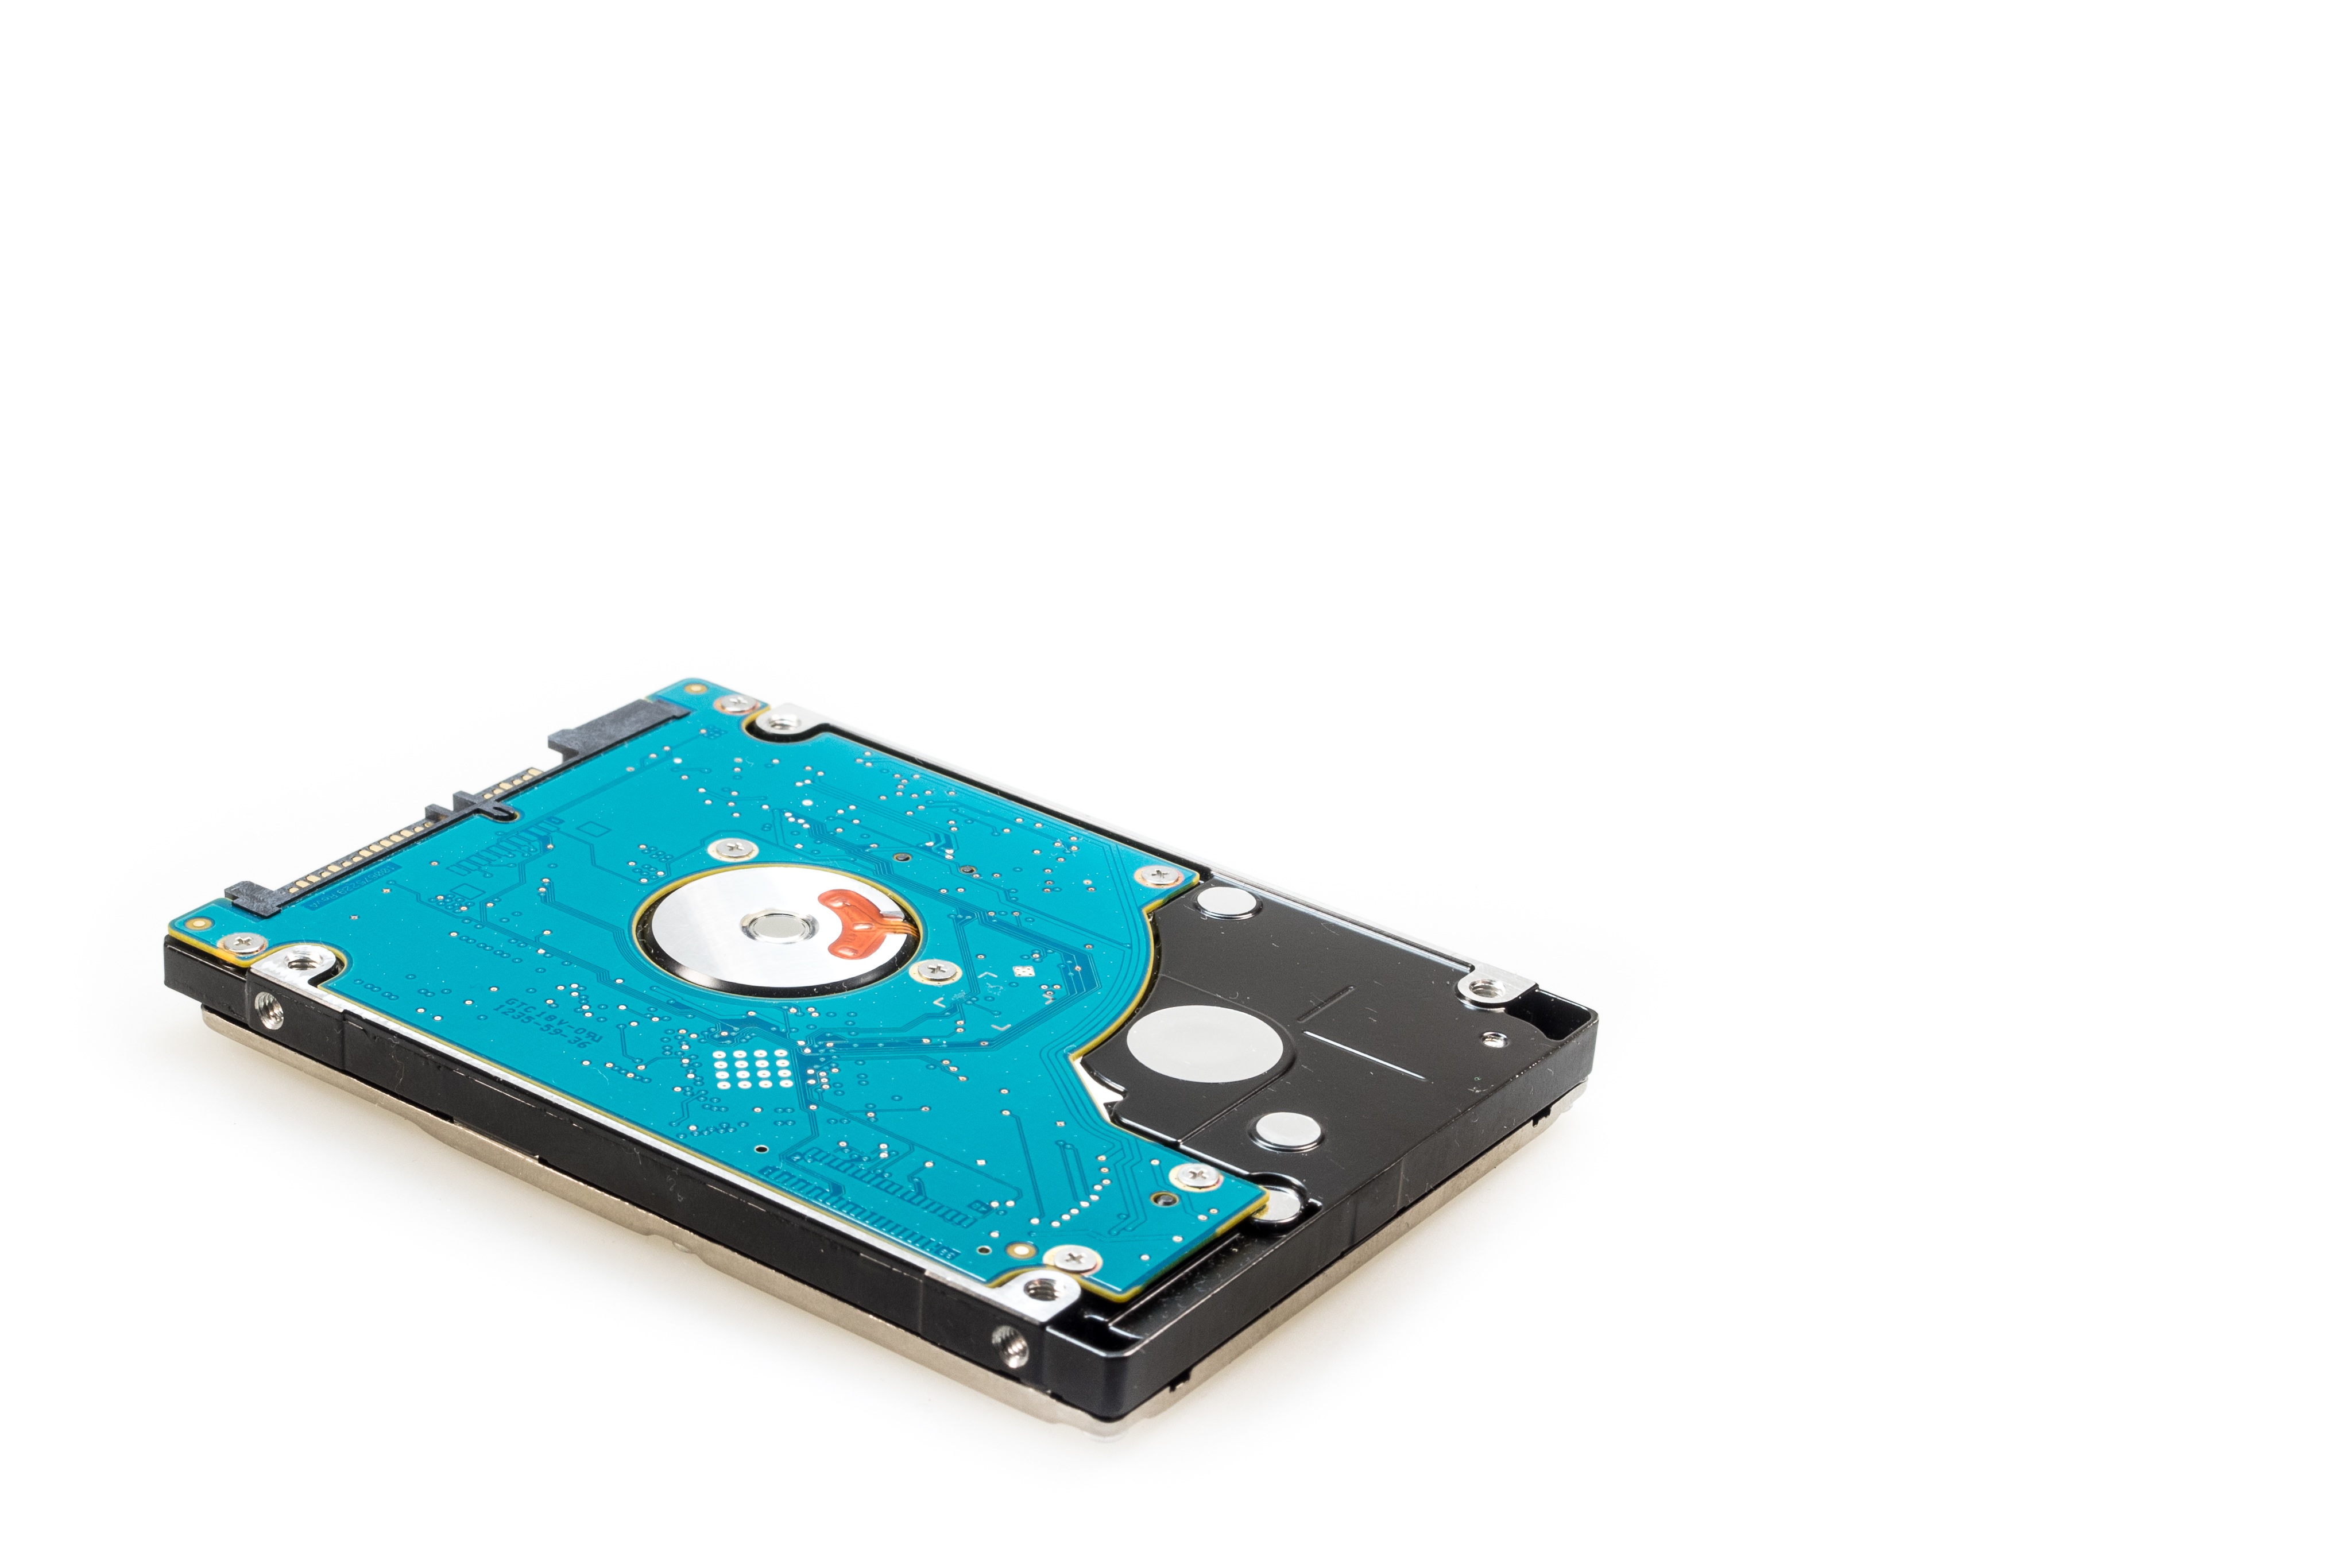
computer, board, technology, macro, blue, product, digital, nsa, hardware, it, disk, multimedia, data, chip, component, data store, motherboard, hard drive, hdd, data processing, cut out, hard disk drive, electronic device, computer component, data storage device, sata, network interface controller